Marco Visconti (1941 film)

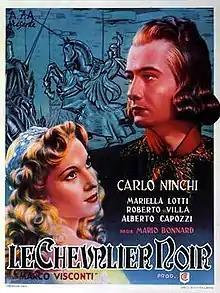
French film poster

Marco Visconti is a 1941 Italian historical drama film directed by Mario Bonnard and starring Carlo Ninchi, Roberto Villa and Mariella Lotti. It is based on the novel of the same name by Tommaso Grossi which had previously been made into a 1925 silent film.